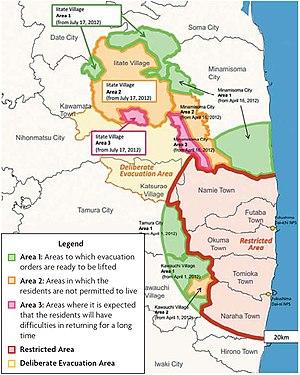
Une zone d'exclusion nucléaire est un territoire évacué à la suite d'un accident nucléaire.